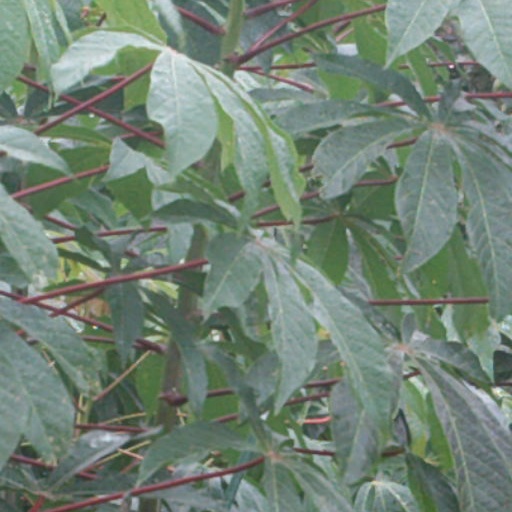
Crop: cassava